Majestic Theatre, Pomona

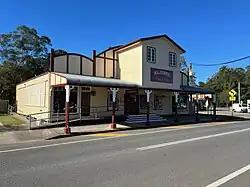
Majestic Theatre, 2023

Majestic Theatre is a heritage-listed theatre at 3 Factory Street, Pomona, Shire of Noosa, Queensland, Australia. It was added to the Queensland Heritage Register on 5 February 2009.